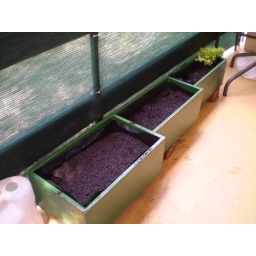
Now look at it. Hard to believe this used to be attached to a wall in the kitchen